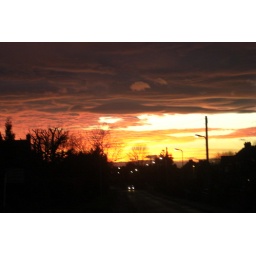
Red n yellow sky at night over Gunnergate Lane